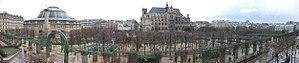
Quartier des Halles. Paris. 2004
Les Halles de Paris était le nom donné aux halles centrales, marché de vente en gros de produits alimentaires frais, situé au cœur de Paris, dans le 1ᵉʳ arrondissement, et qui donna son nom au quartier environnant. Au plus fort de son activité et par manque de place, les étals des marchands s'installaient même dans les rues adjacentes.